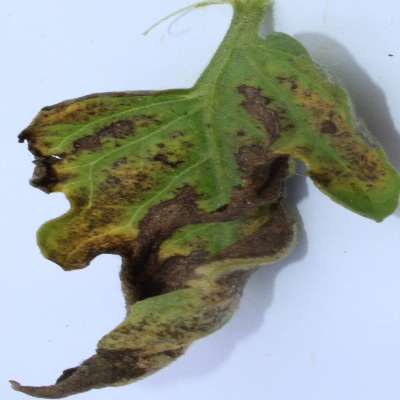
Crop: Tomato
Condition: septoria leaf spot